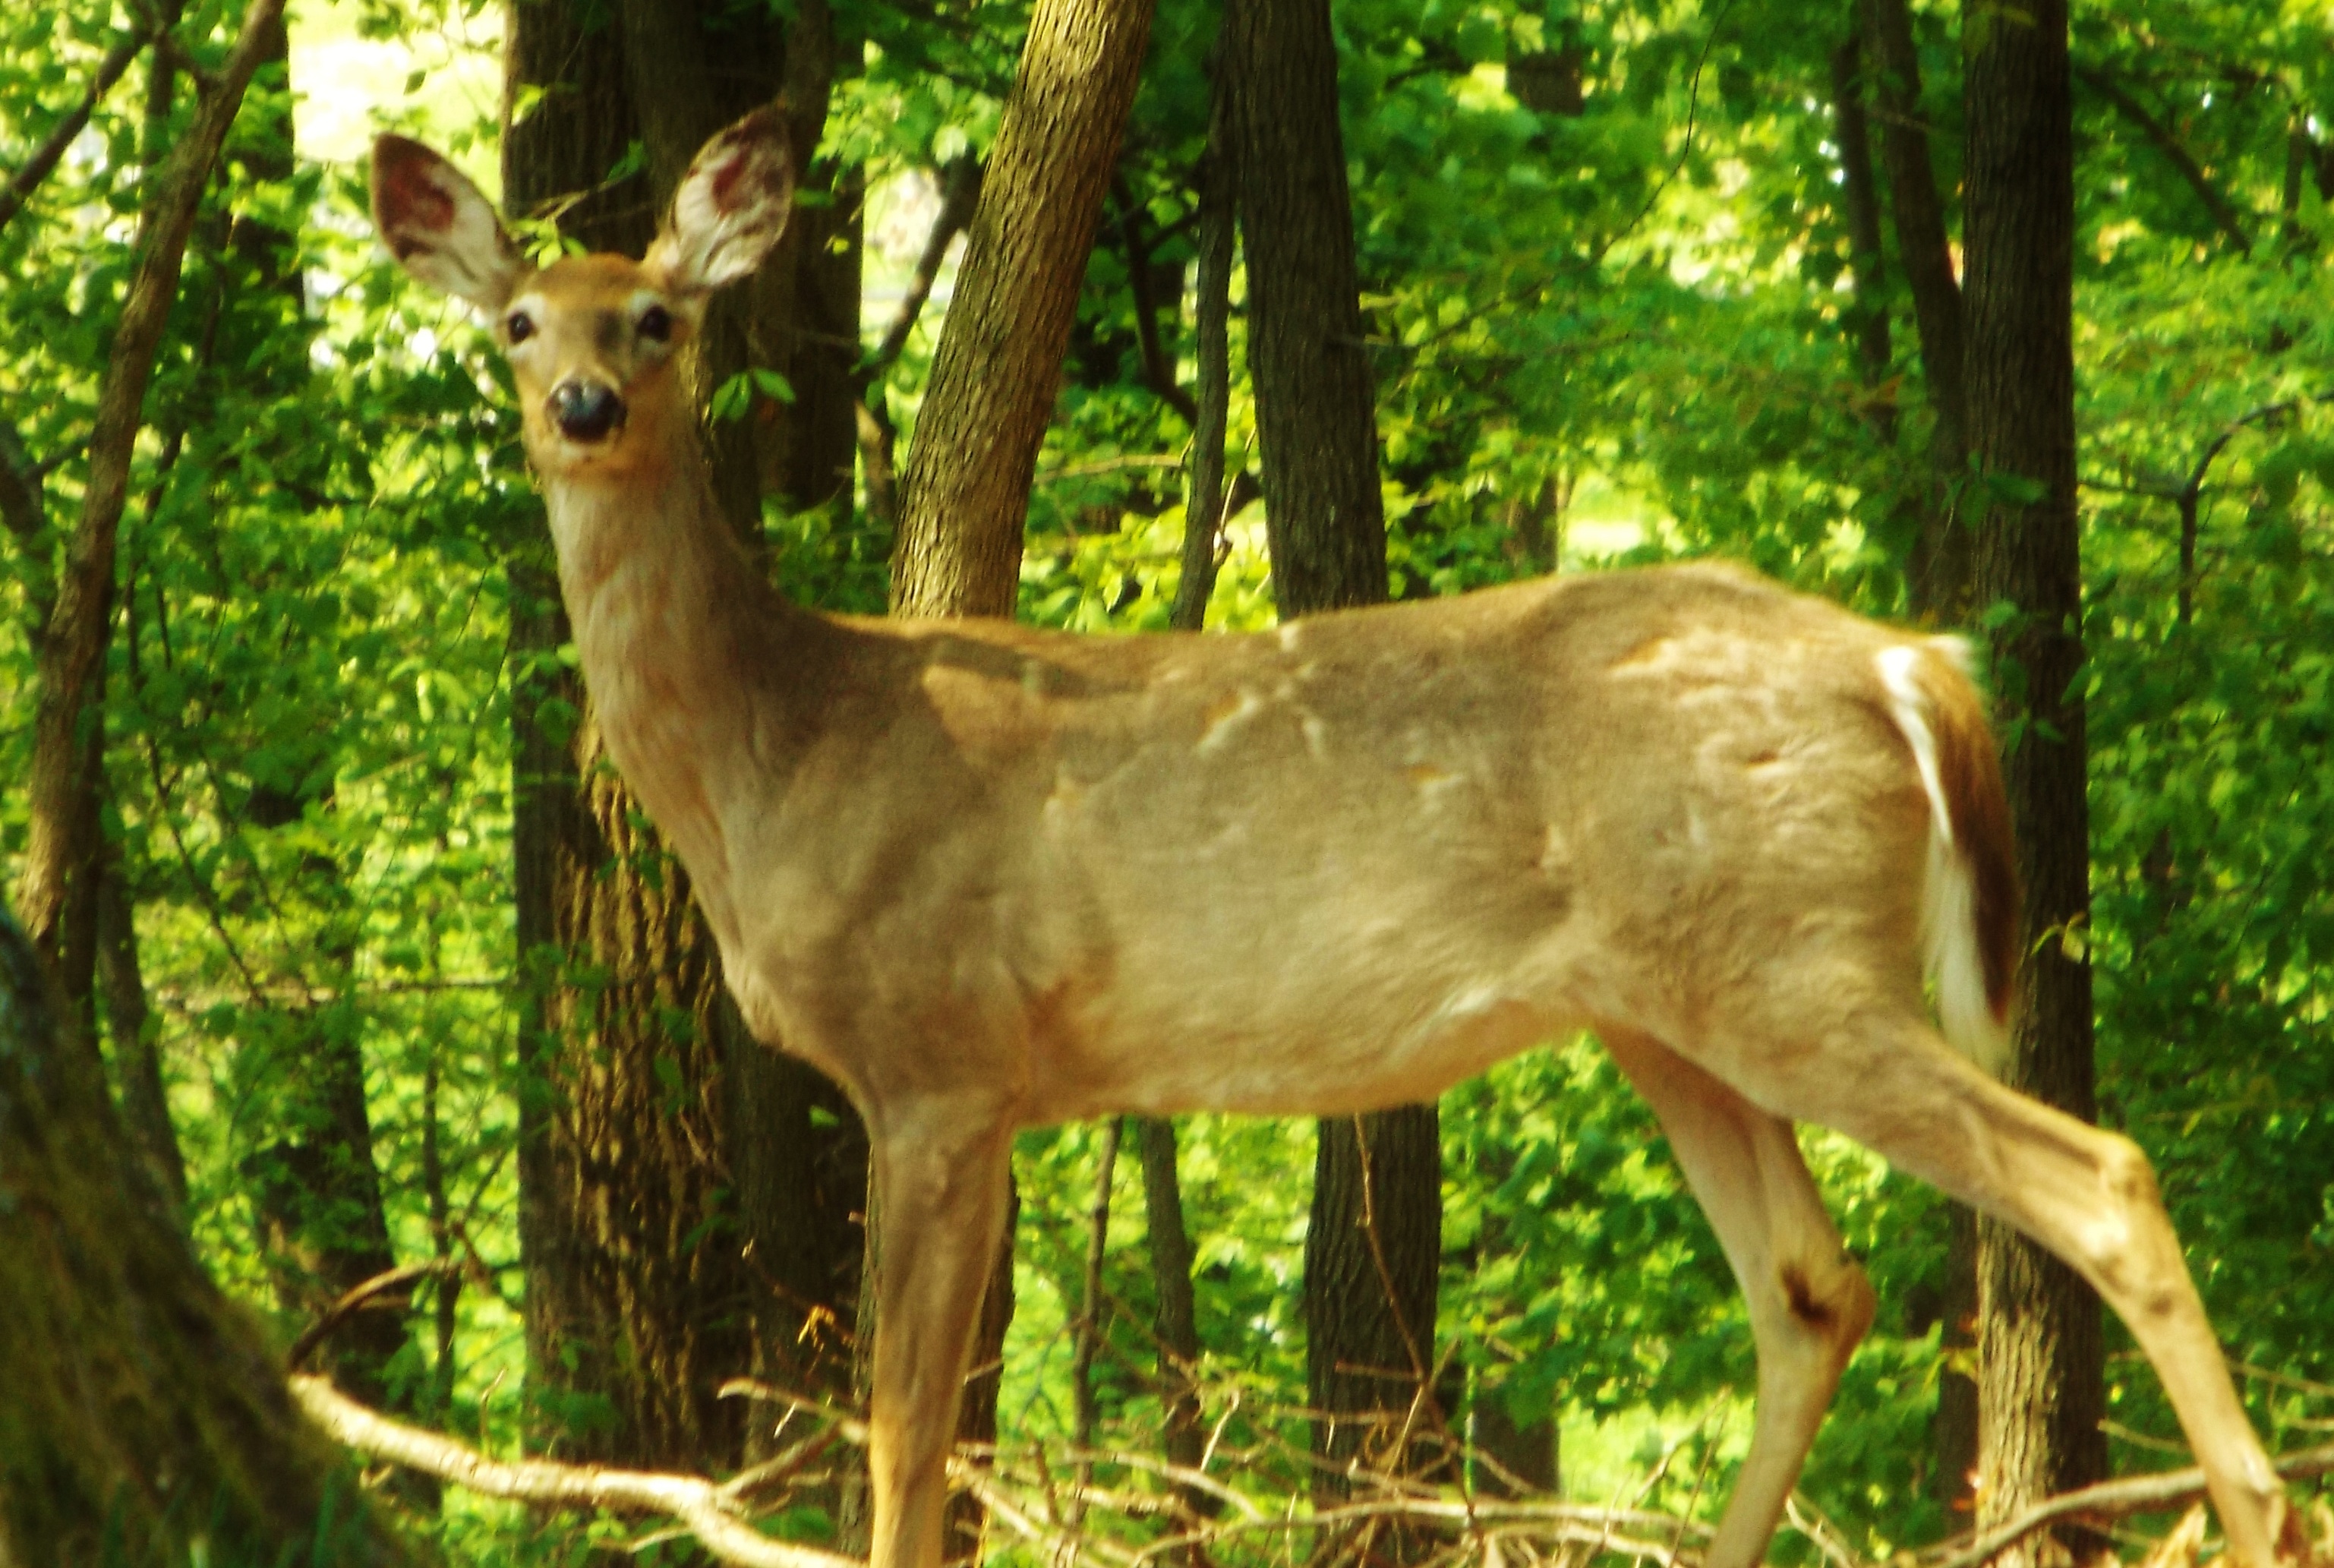
wildlife, deer, mammal, fauna, vertebrate, elk, white tailed deer